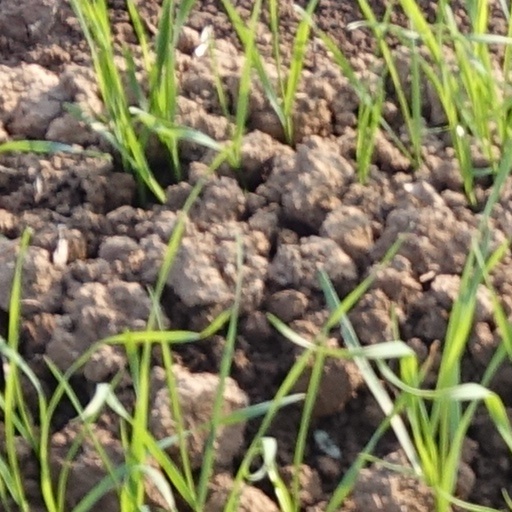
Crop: wheat